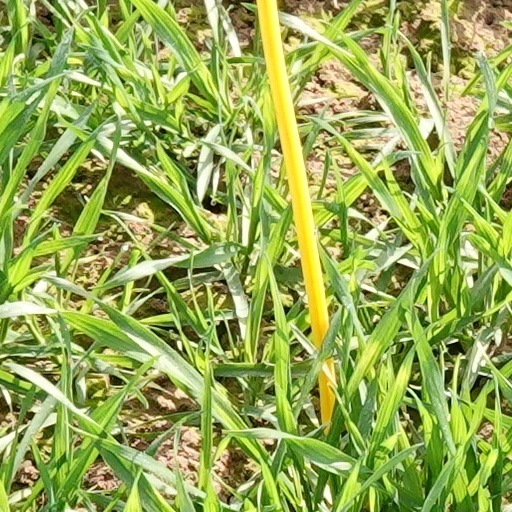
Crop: wheat